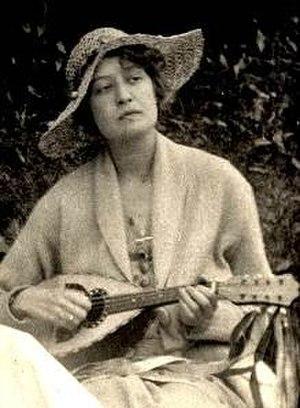
Date indéterminée
Dorothy Gow est une compositrice anglaise.